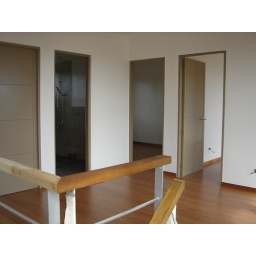
My house on the hill in Antipolo.